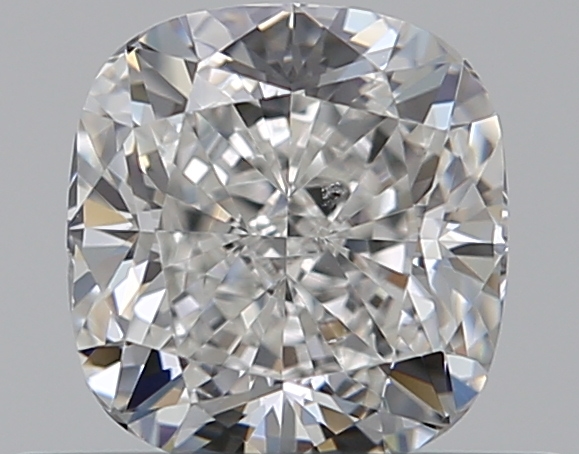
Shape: cushion
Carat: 0.51
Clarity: SI1
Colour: G
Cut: EX
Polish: EX
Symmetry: VG
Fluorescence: N
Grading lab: GIA
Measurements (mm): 4.68 x 4.43 x 3